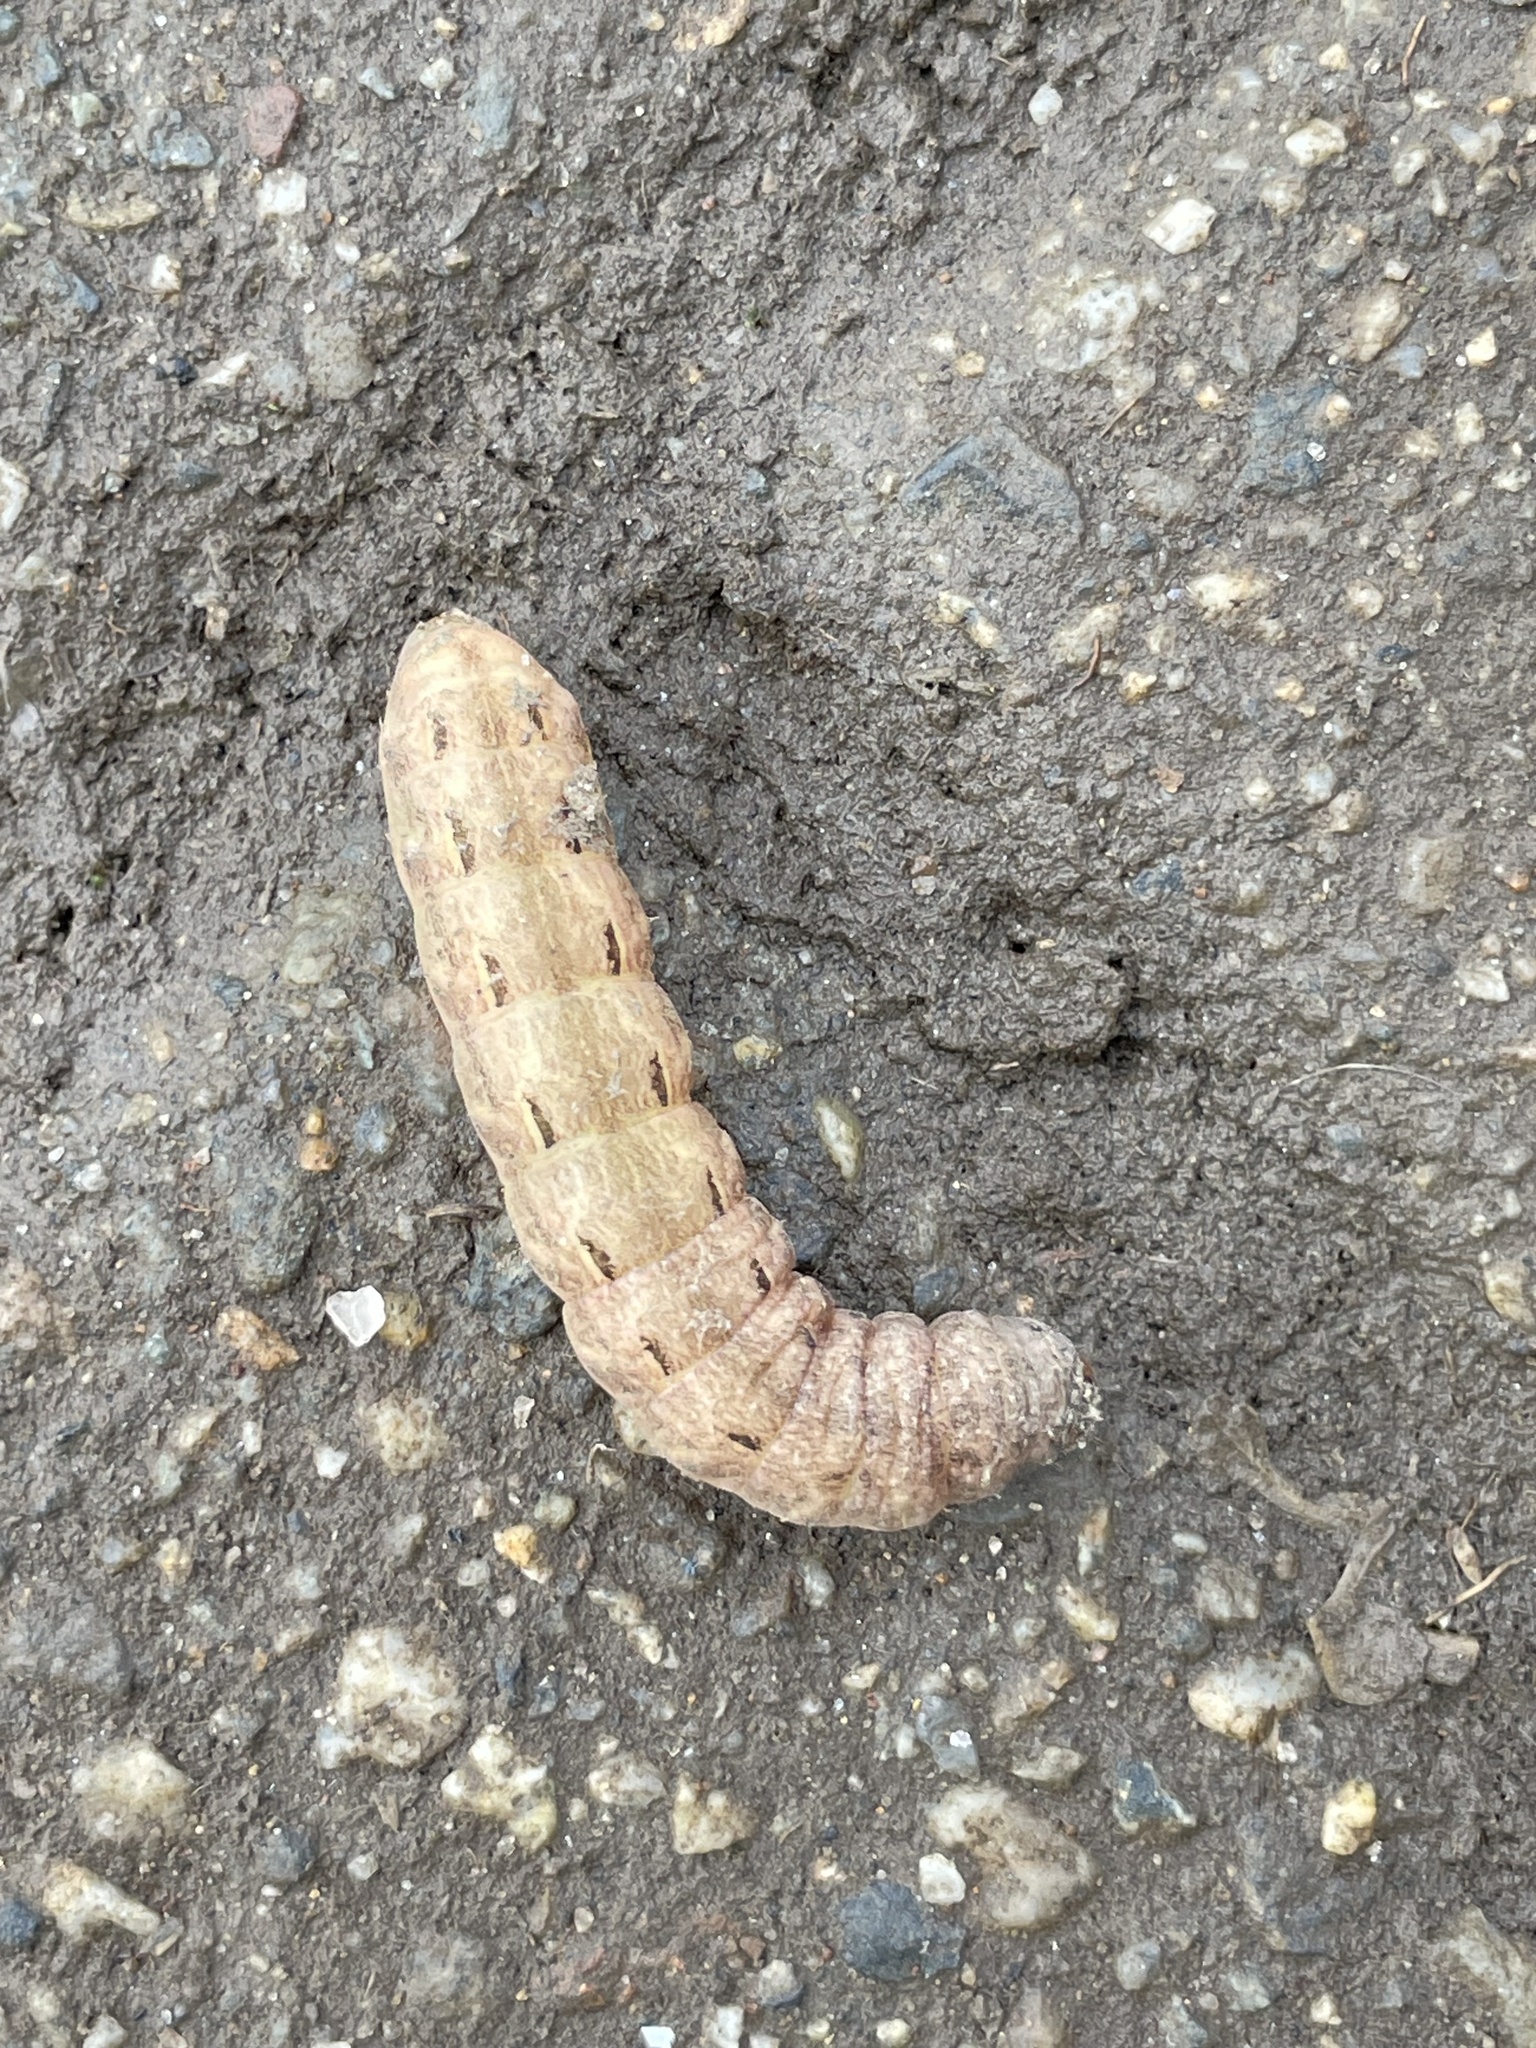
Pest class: cutworms